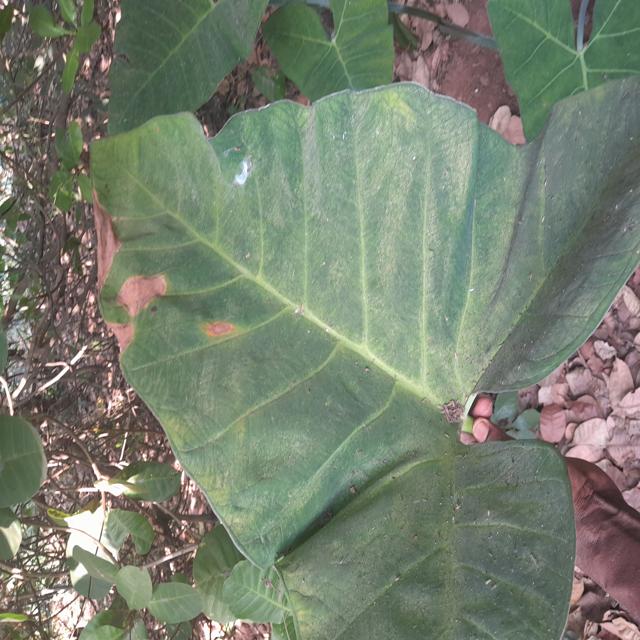
Label: Early_Blight